Street style

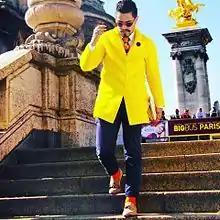
Blogger Alan Cariño attending París Fashion Week

As the result of the immense outspread of fashion blogs, the level of engagement between the individual and fashion industry has risen dramatically, the gap between fashion houses, publications, and individuals is narrowing. Within the everyday people can communicate via the blogosphere, sharing their personal, individualized expressions of self.